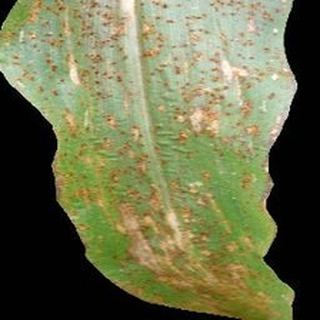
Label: corn_common_rust